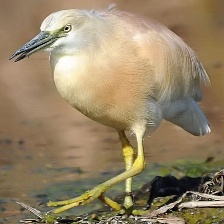
Species: SQUACCO HERON
Scientific name: ARDEOLA RALLOIDES
ImageNet parent category: little_blue_heron